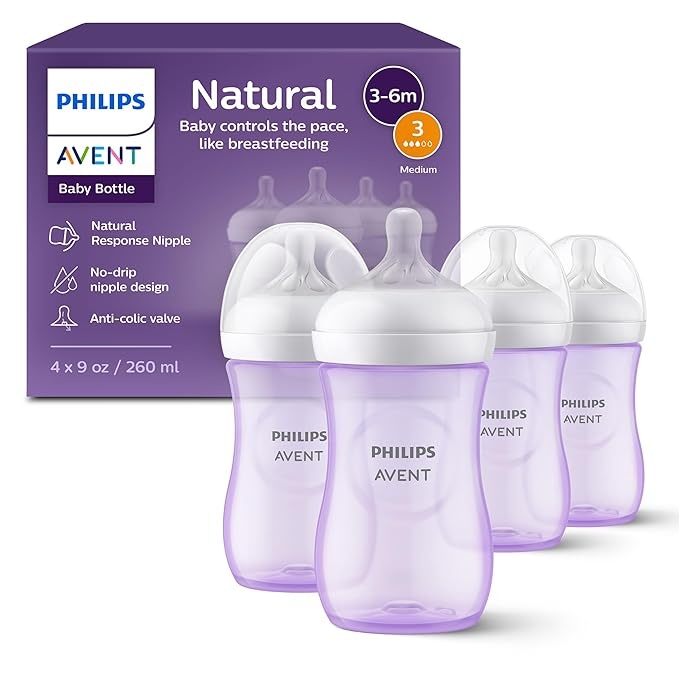
Philips Avent Natural Baby Bottles with Natural Response Nipples (Medium Flow, Flow 3), 9oz, Purple, 4-Pack, SCY903/34
Brand: PhilipsAVENT
About This Philips Avent Natural bottle supporting your baby's natural drinking rhythm: baby controls the pace of the milk flow, just like breastfeeding Baby bottles designed with a unique opening and tip that only release milk when your baby actively drinks: when pausing to swallow and breathe, no milk flows Philips Avent baby bottles make it easy to combine breast and bottle feeding with a soft, wide breast-shaped nipple that mimics the shape and feel of a breast No-drip nipple design helps prevent lost milk from the tip, giving you peace of mind at home and on the go; the bottles come with medium flow nipples (Flow 3) Anti-colic valve for your and your baby's well-being: it keeps air away from your baby's tummy during feeding to reduce colic and discomfort The pack includes: 4x 9oz Natural bottles with medium flow nipples (Flow 3), purple Best Bottle for Newborns winner - Best of The Bump Award 2024. Overview Brand : AVENT Color : Purple Material Type Free : BPA Free Item Weight : 9 Ounces Bottle Nipple Type : Vented
Category: Baby & Toddler > Nursing & Feeding > Feeding Essentials > Baby Bottles > Wide Neck Bottles